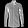
Label: Shirt